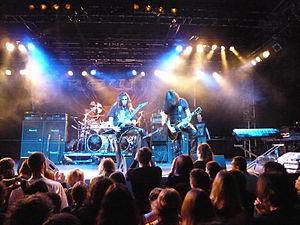
Firewind est un groupe de power metal grec. Il est formé en 1998 par le guitar hero Gus G. Cette même année, le groupe enregistre une démo du nom de Nocturnal Symphony, qui contient dix chansons et attire le label Leviathan Records. La formation reste inchangée pour la sortie du premier album studio du groupe, Between Heaven and Hell le 24 juin 2002. C'est avec de nouveaux membres, cependant, que Firewind commence l'enregistrement de Burning Earth, qui sortira le 17 novembre 2003.